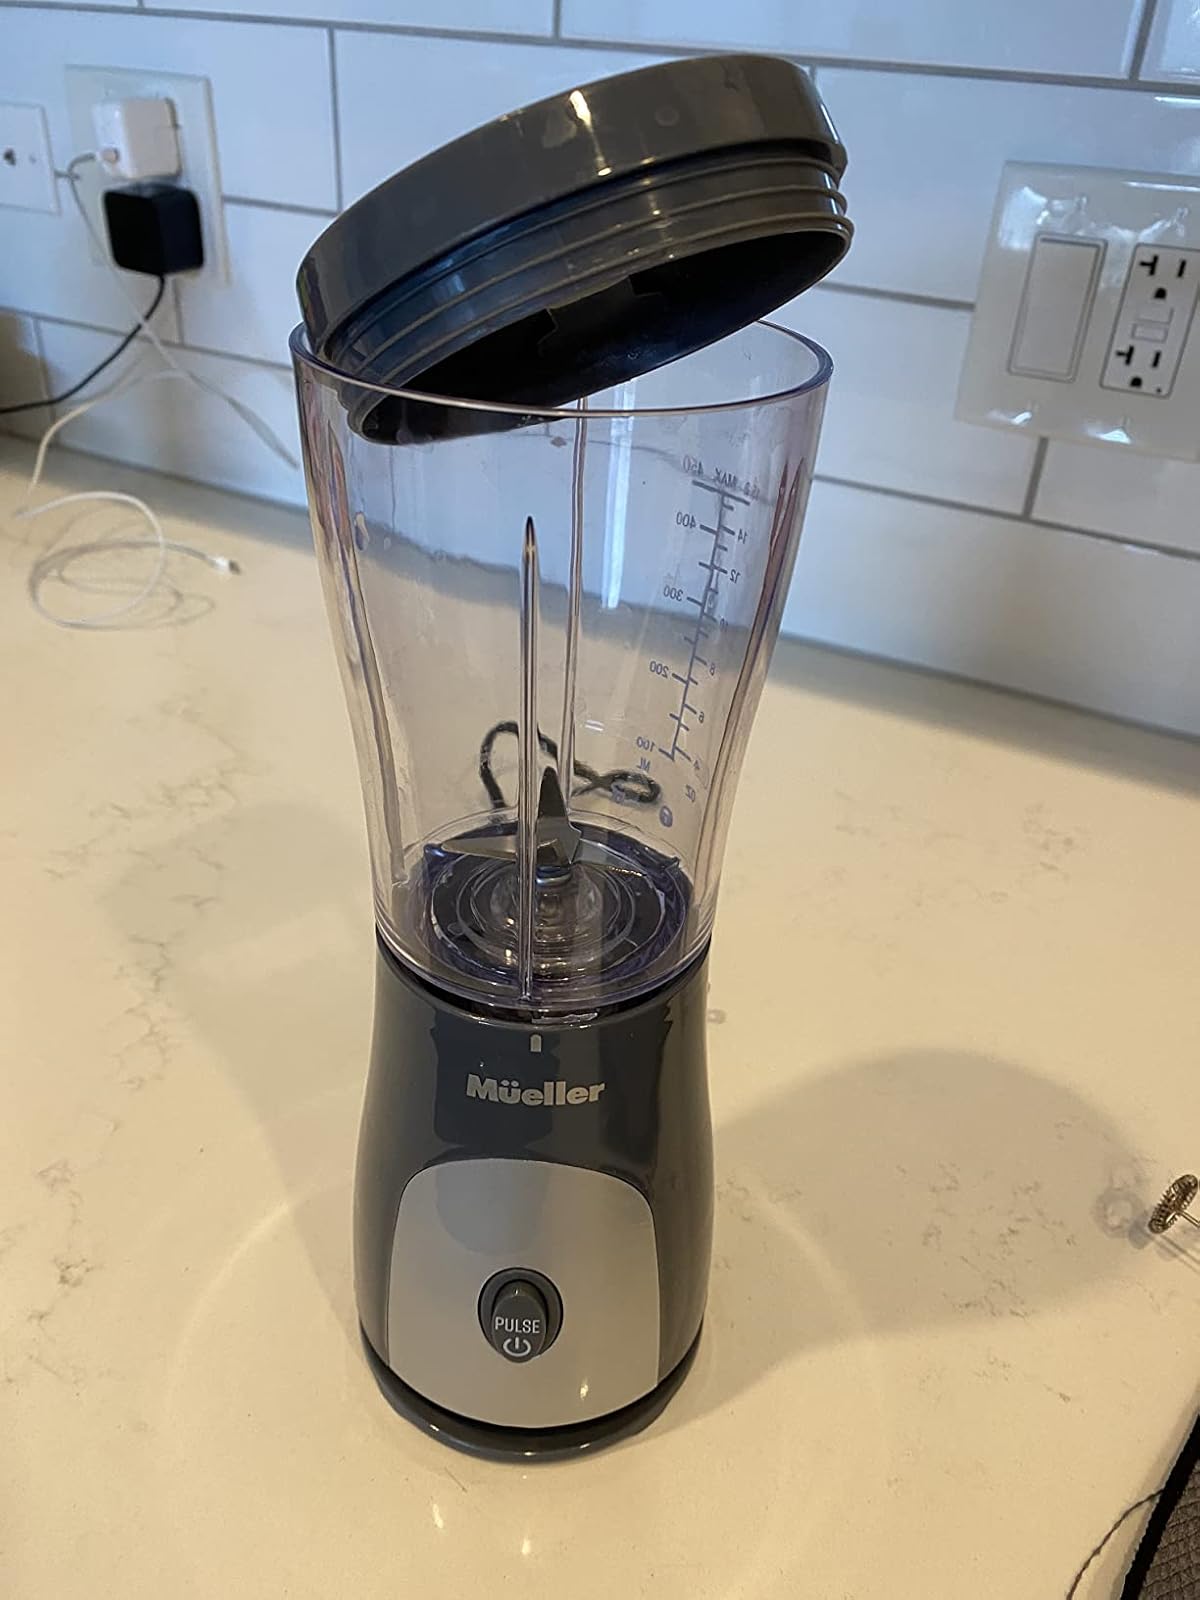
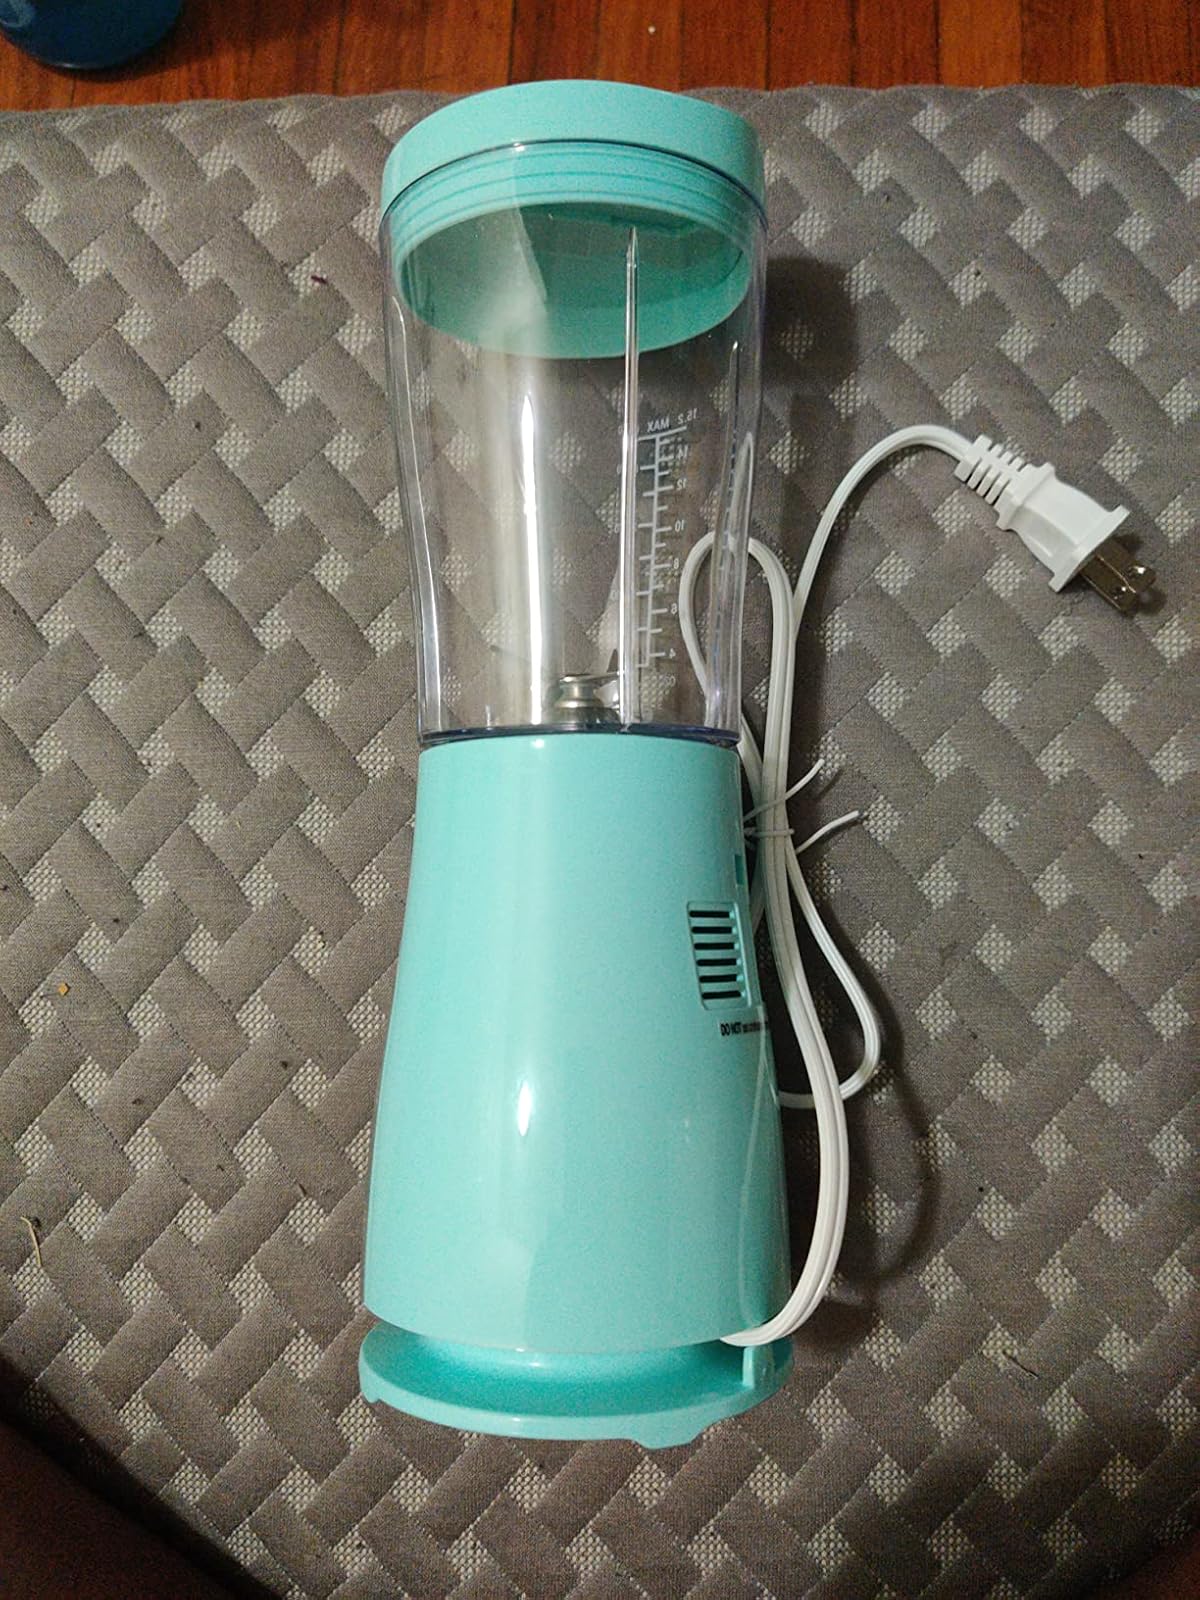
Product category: items_blender
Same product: no